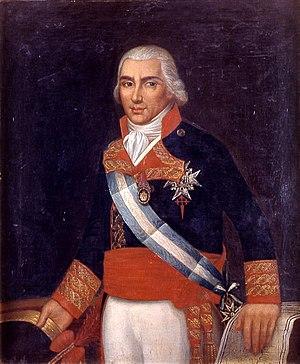
Federico Carlos Duc de Gravina y Nápoli est un amiral espagnol, qui a participé à toutes les campagnes de la flotte espagnole depuis la guerre d'indépendance américaine, jusqu'aux guerres de la période napoléonienne. En dépit de la situation de plus en plus dégradée de la flotte espagnole il s'y est toujours remarquablement distingué. Il aura entre autres commis l'exploit de traverser dans les deux sens onze fois l'Atlantique. Entreprenant, auréolé d'un prestige mérité, Napoléon dira de lui que s'il avait commandé la flotte coalisée en 1805 au lieu du trop prudent amiral Villeneuve il aurait permis de bousculer la Royal Navy hors de la Manche et l'Angleterre aurait pu être envahie. Il sera mortellement blessé à la bataille de Trafalgar où il tint en vain un rôle majeur.
Julien Marie Cosmao Kerjulien, né le 27 novembre 1761 à Châteaulin et mort le 17 février 1825 à Brest, est un contre-amiral français. Surnommé « Va de bon cœur » par ses marins, Napoléon Iᵉʳ dit de lui : Il est le meilleur marin de l'époque et personne n'a été plus brave et plus généreux.
La bataille de Trafalgar oppose le 21 octobre 1805 la flotte franco-espagnole sous les ordres du vice-amiral Villeneuve, à la flotte britannique commandée par le vice admiral Nelson.
La bataille du cap Finisterre ou bataille des Quinze-Vingt eut lieu au large de la Galice, le 22 juillet 1805, pendant la guerre de la troisième Coalition.